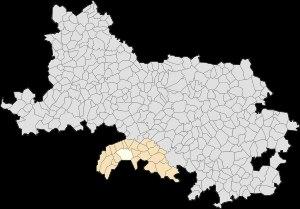
Pas-en-Artois est une commune française située dans le département du Pas-de-Calais en région Hauts-de-France.